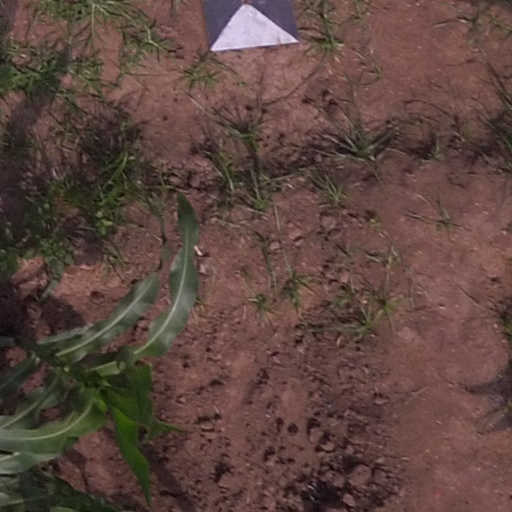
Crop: maize; corn